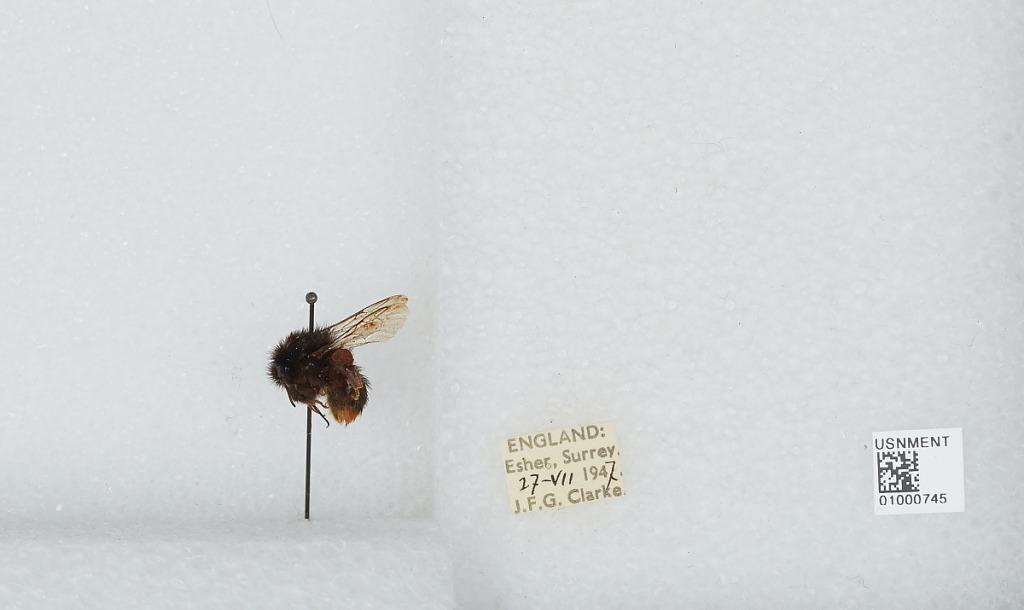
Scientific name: Bombus (Melanobombus) lapidarius lapidarius (Linnaeus)
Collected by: J. Clarke
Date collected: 1947-7-27
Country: United Kingdom
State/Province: England
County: Surrey
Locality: Esher
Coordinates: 51.3692, -0.365